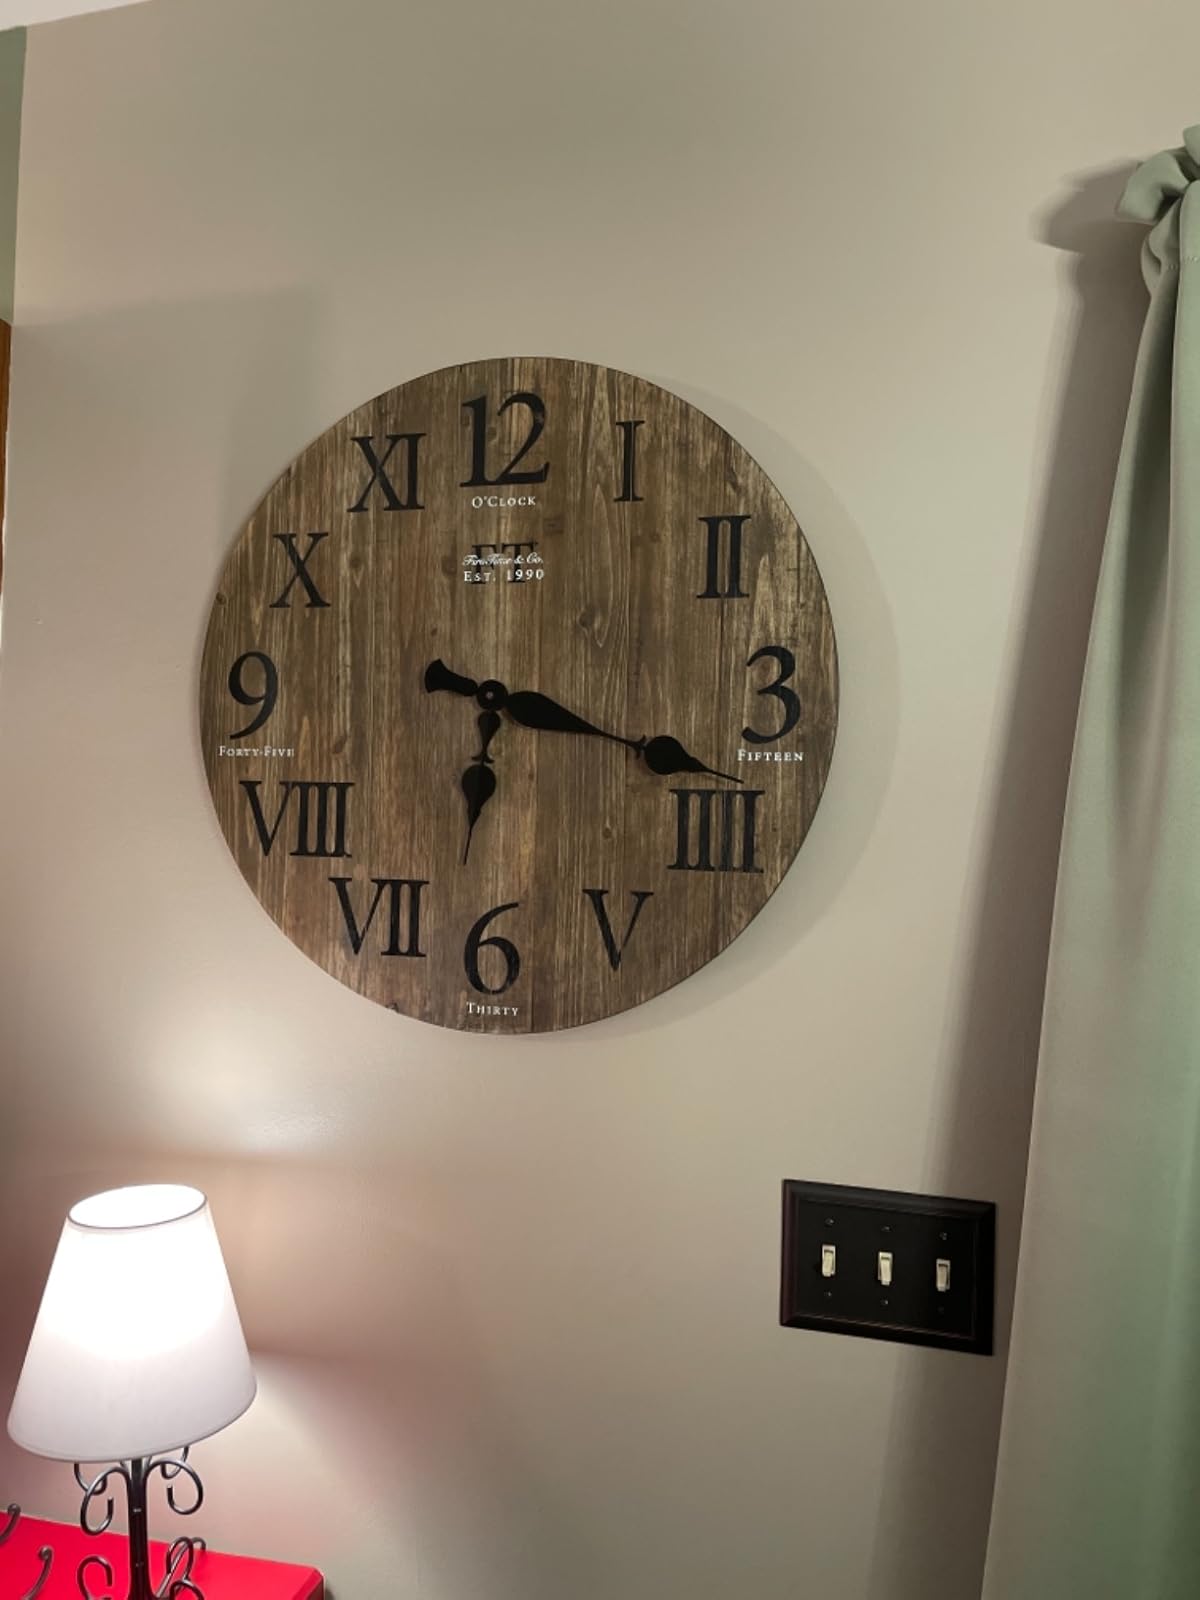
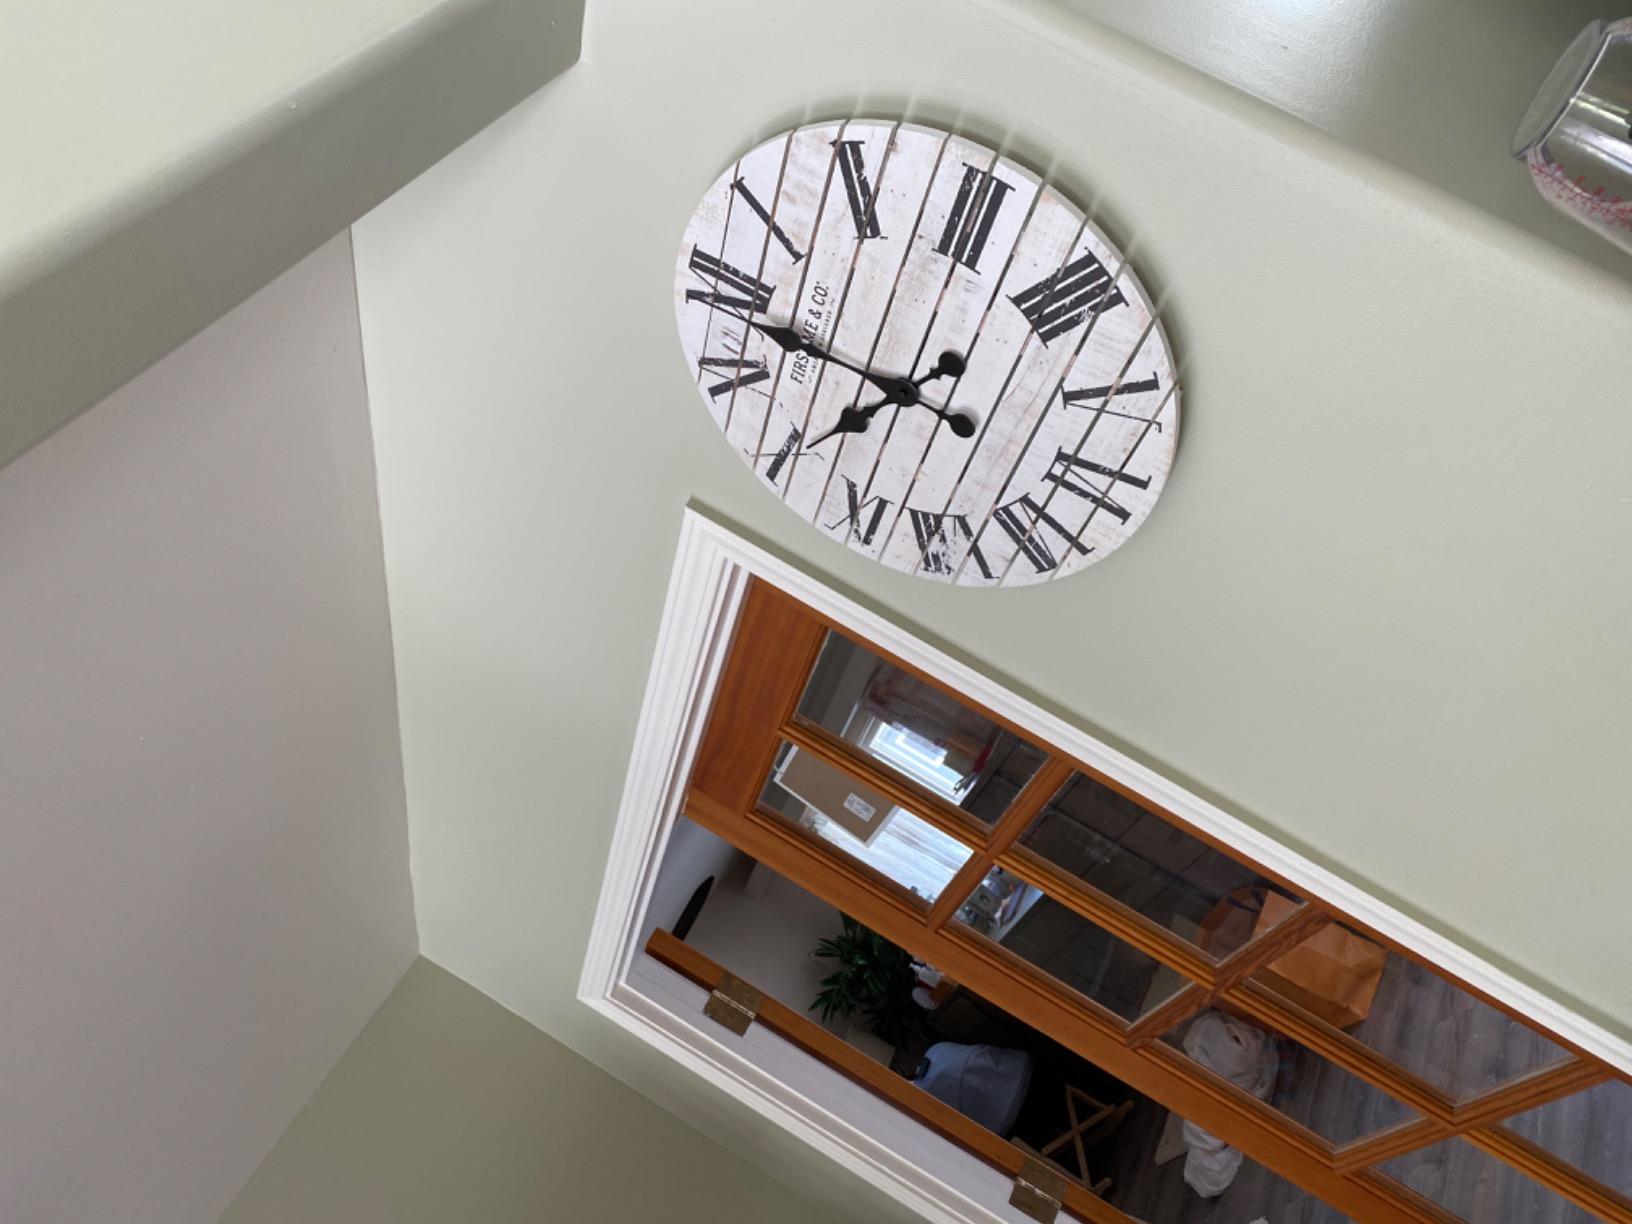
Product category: clock
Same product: no